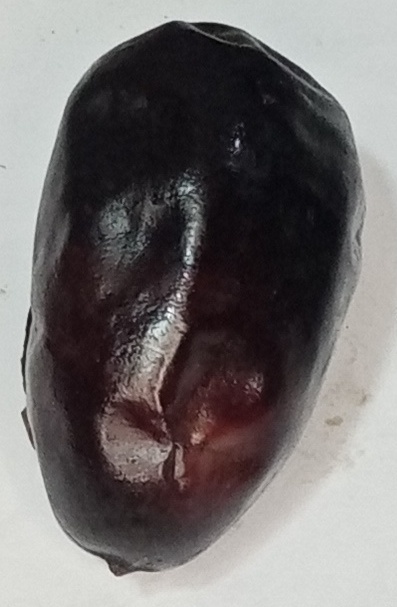
Variety: kupro
Size: large
Grade: grade-2